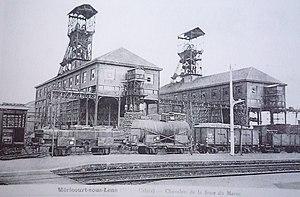
La Fosse n° 4 - 5 dite Maroc de la Compagnie des mines de Drocourt était un charbonnage constitué de deux puits situé à Méricourt, Pas-de-Calais, Nord-Pas-de-Calais, France.
La Compagnie des mines de Drocourt exploitait la houille dans le Bassin minier du Nord-Pas-de-Calais.
La fosse nᵒ 4 - 5 dite Maroc de la Compagnie des mines de Drocourt est un ancien charbonnage du Bassin minier du Nord-Pas-de-Calais, situé à Méricourt. Les puits nᵒˢ 4 et 5 sont commencés en 1909, la ligne de Lens à Corbehem qui traverse le carreau de fosse est construite à la même période. La fosse commence à extraire en 1911. Elle est détruite durant la Première Guerre mondiale. De vastes cités sont bâties au nord de la fosse. Un terril conique nᵒ 97, 4 - 5 Sud de Drocourt, est édifié au nord-ouest du carreau de fosse. La Compagnie des mines de Vicoigne-Nœux rachète la Compagnie de Drocourt le 13 mars 1925.
Cet article recense les puits de mine les plus profonds du bassin minier du Nord-Pas-de-Calais. Alors que certains puits ont directement été creusés à leur profondeur maximale pour atteindre un gisement profond, d'autres ont été approfondis au fil des décennies pour exploiter de nouvelles veines.